Caltanissetta

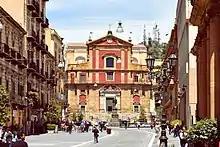
Sant'Agata al Collegio Church

Caltanissetta's history traces back to the 4th millennium BC, evidenced by Bronze Age artifacts and rock-cut chamber tombs found at Sabucina and Gibil Gabib, settlements linked to the Sicani. These were overtaken by the Greek colony of Gela around the 6th century BC and later fell under Akragas (modern Agrigento). Roman traces include artifacts (e.g., a bust of Emperor Geta) from shaft tombs in the Lannari district near Sabucina and the Santo Spirito Abbey, originally a Roman military outpost, later a granary, and then an abbey in the Norman era.